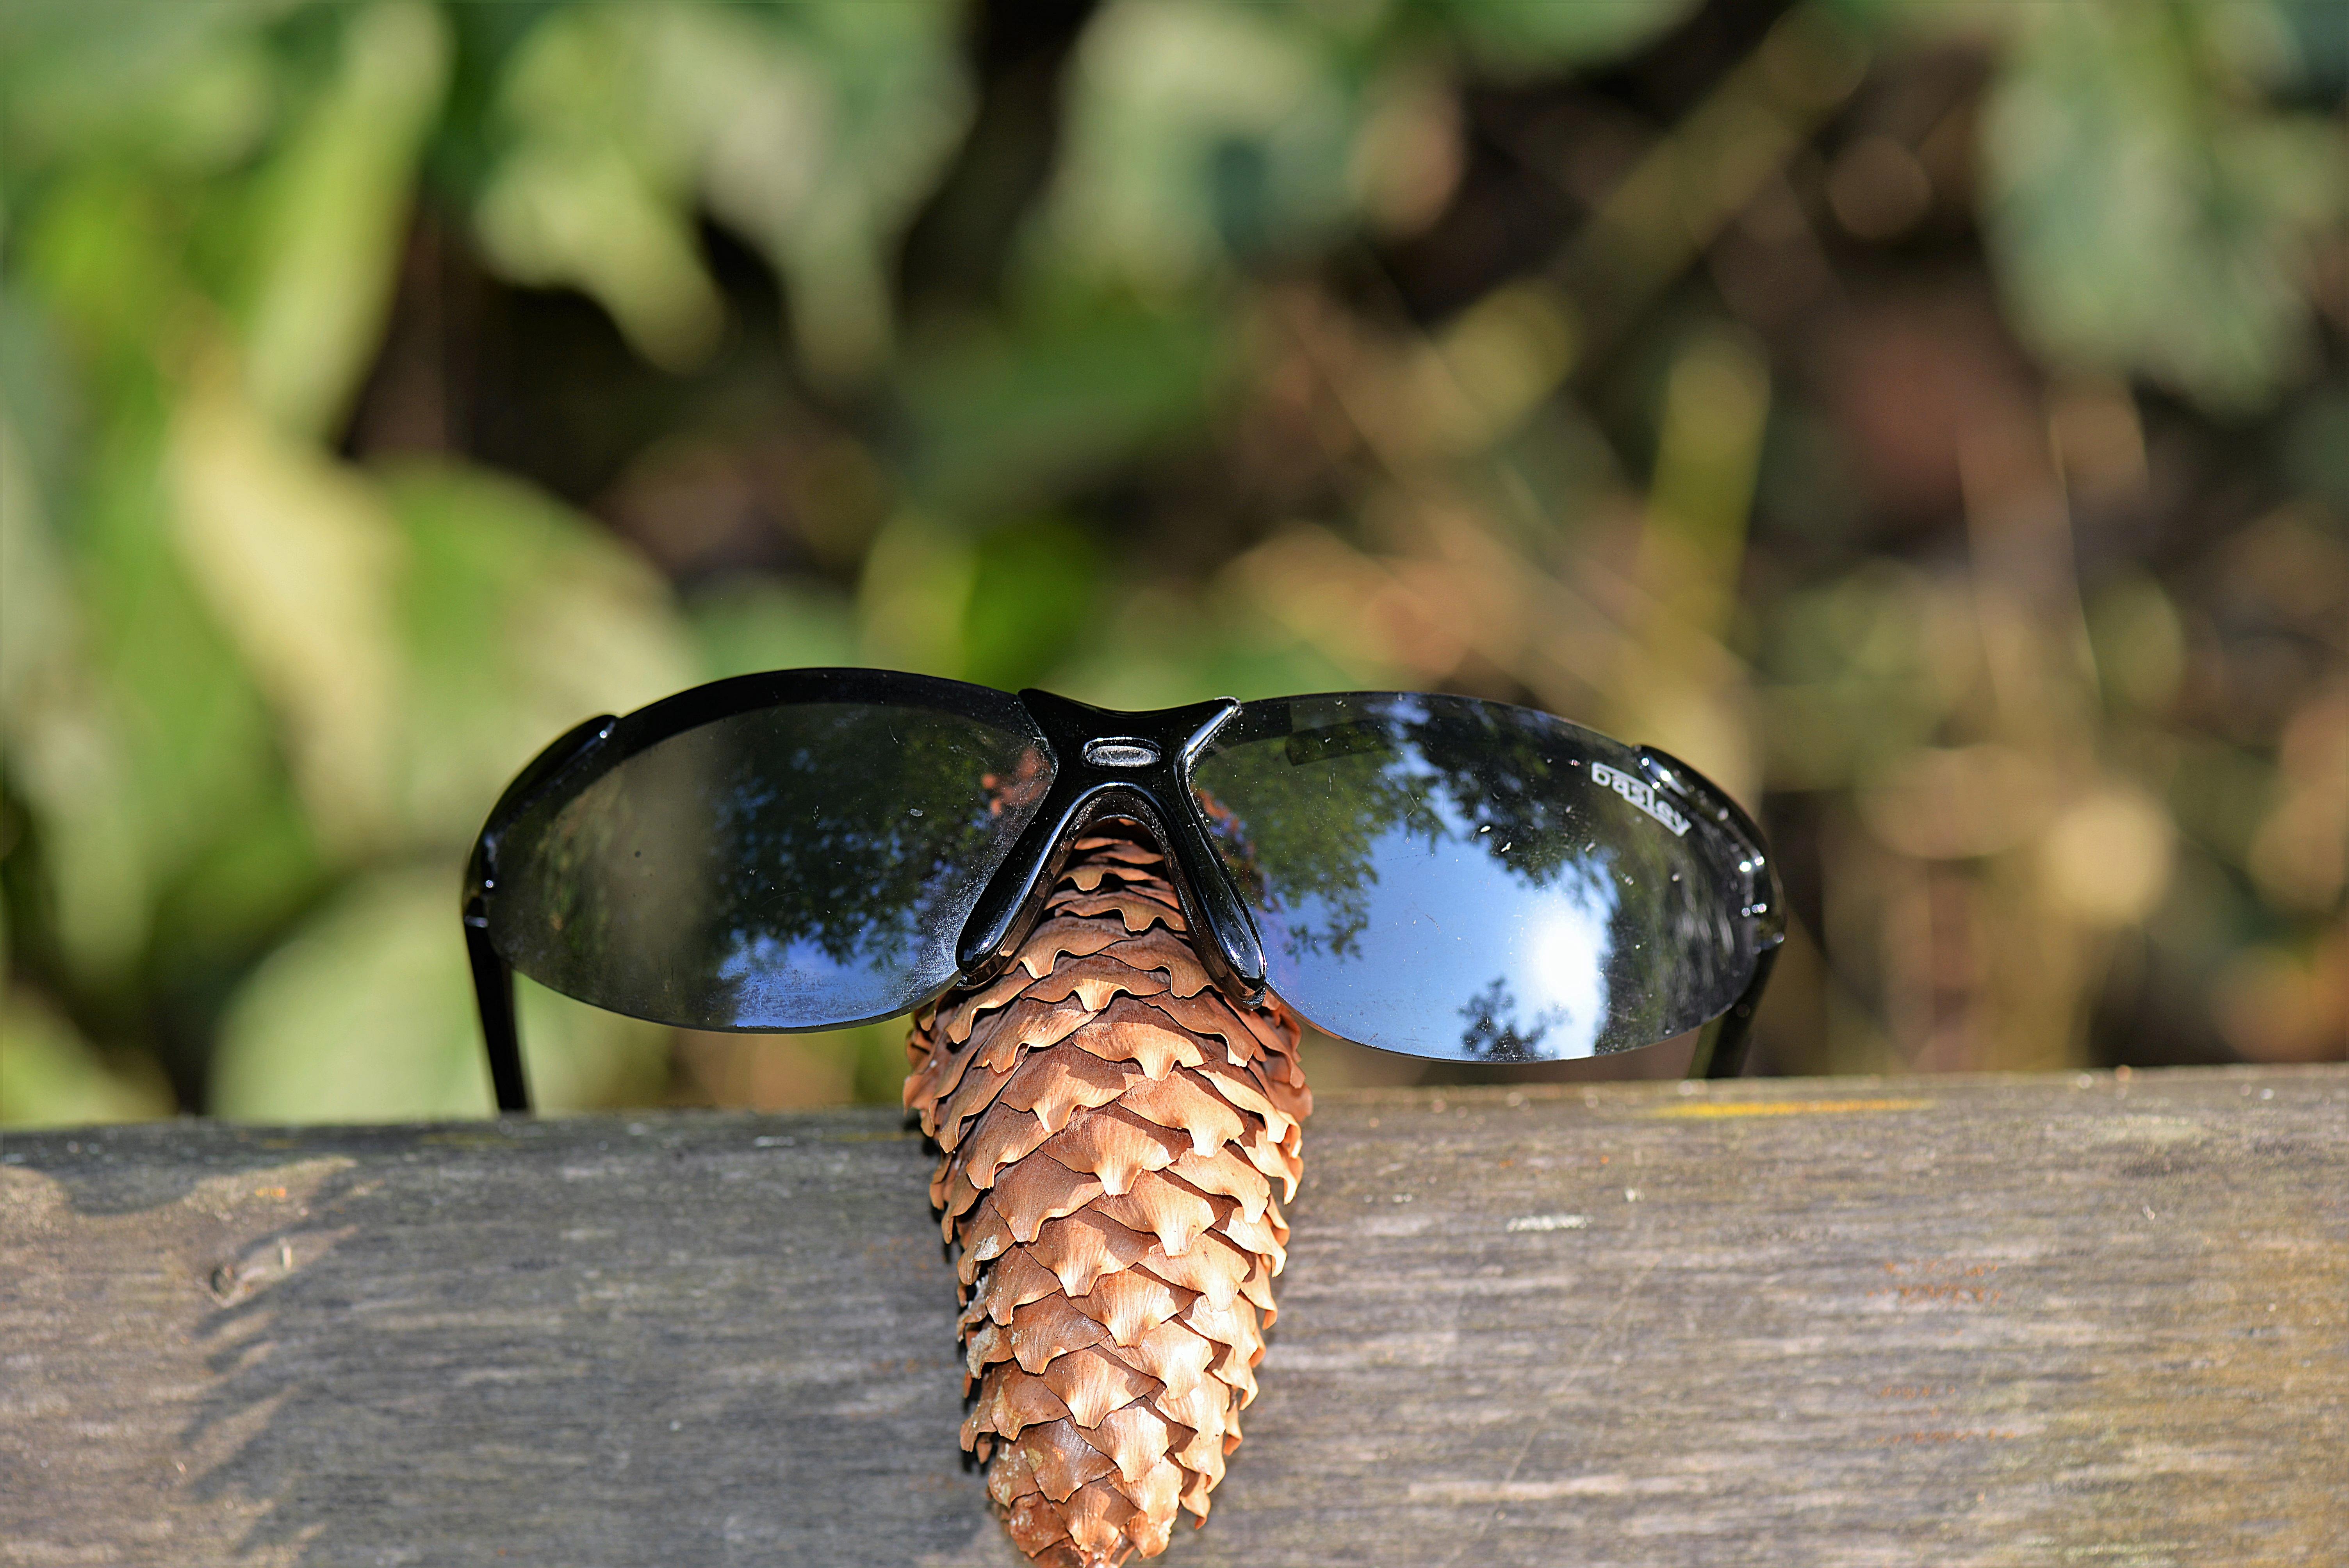
nature, branch, leaf, wildlife, green, insect, butterfly, close, fauna, invertebrate, close up, tap, fun, sunglasses, funny, macro photography, arthropod, moths and butterflies